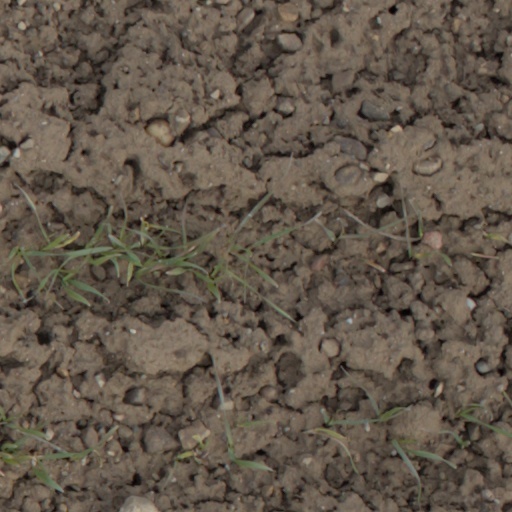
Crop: wheat